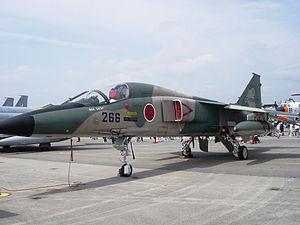
Le Mitsubishi F-1 est le premier avion de combat développé et fabriqué par le Japon après la Seconde Guerre mondiale. Dérivé de l'avion d'entrainement Mitsubishi T-2, il est principalement destiné à l'attaque anti-navires, avec pour mission secondaire l'attaque au sol et des capacités limités d'avion de chasse. Le F-1 a été construit à 77 exemplaires, mis en service à la fin des années 1970 et retiré en 2006, remplacé par le Mitsubishi F-2.